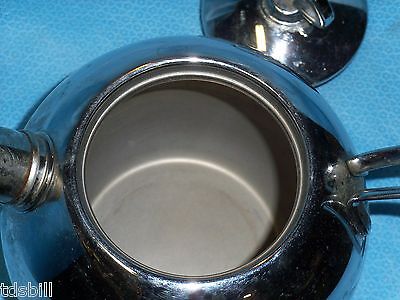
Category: kettle